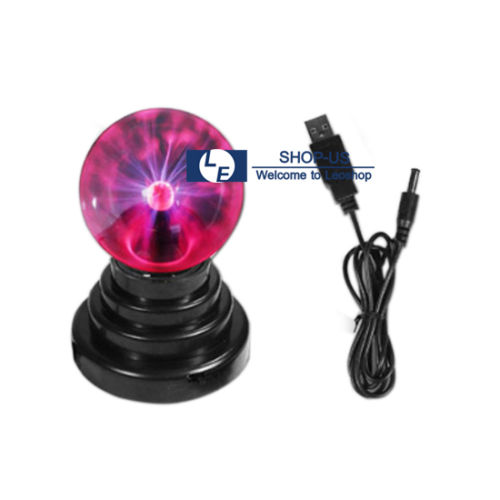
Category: lamp